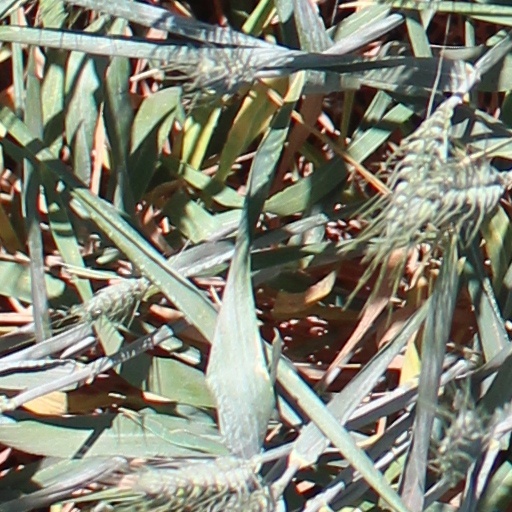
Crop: wheat